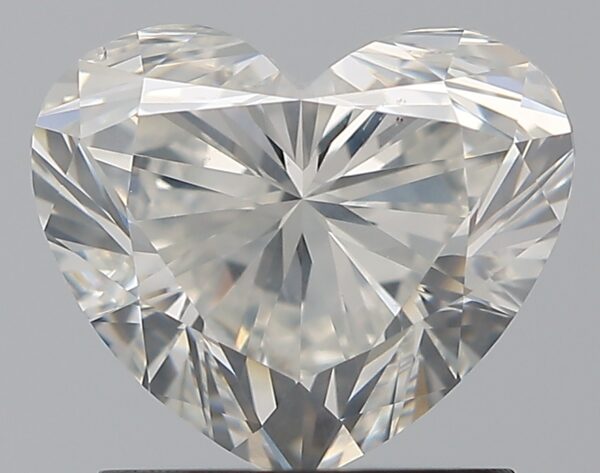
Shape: heart
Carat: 1.5
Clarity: SI1
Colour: H
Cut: GD
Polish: EX
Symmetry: VG
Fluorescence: N
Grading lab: GIA
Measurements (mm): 6.52 x 7.71 x 4.73